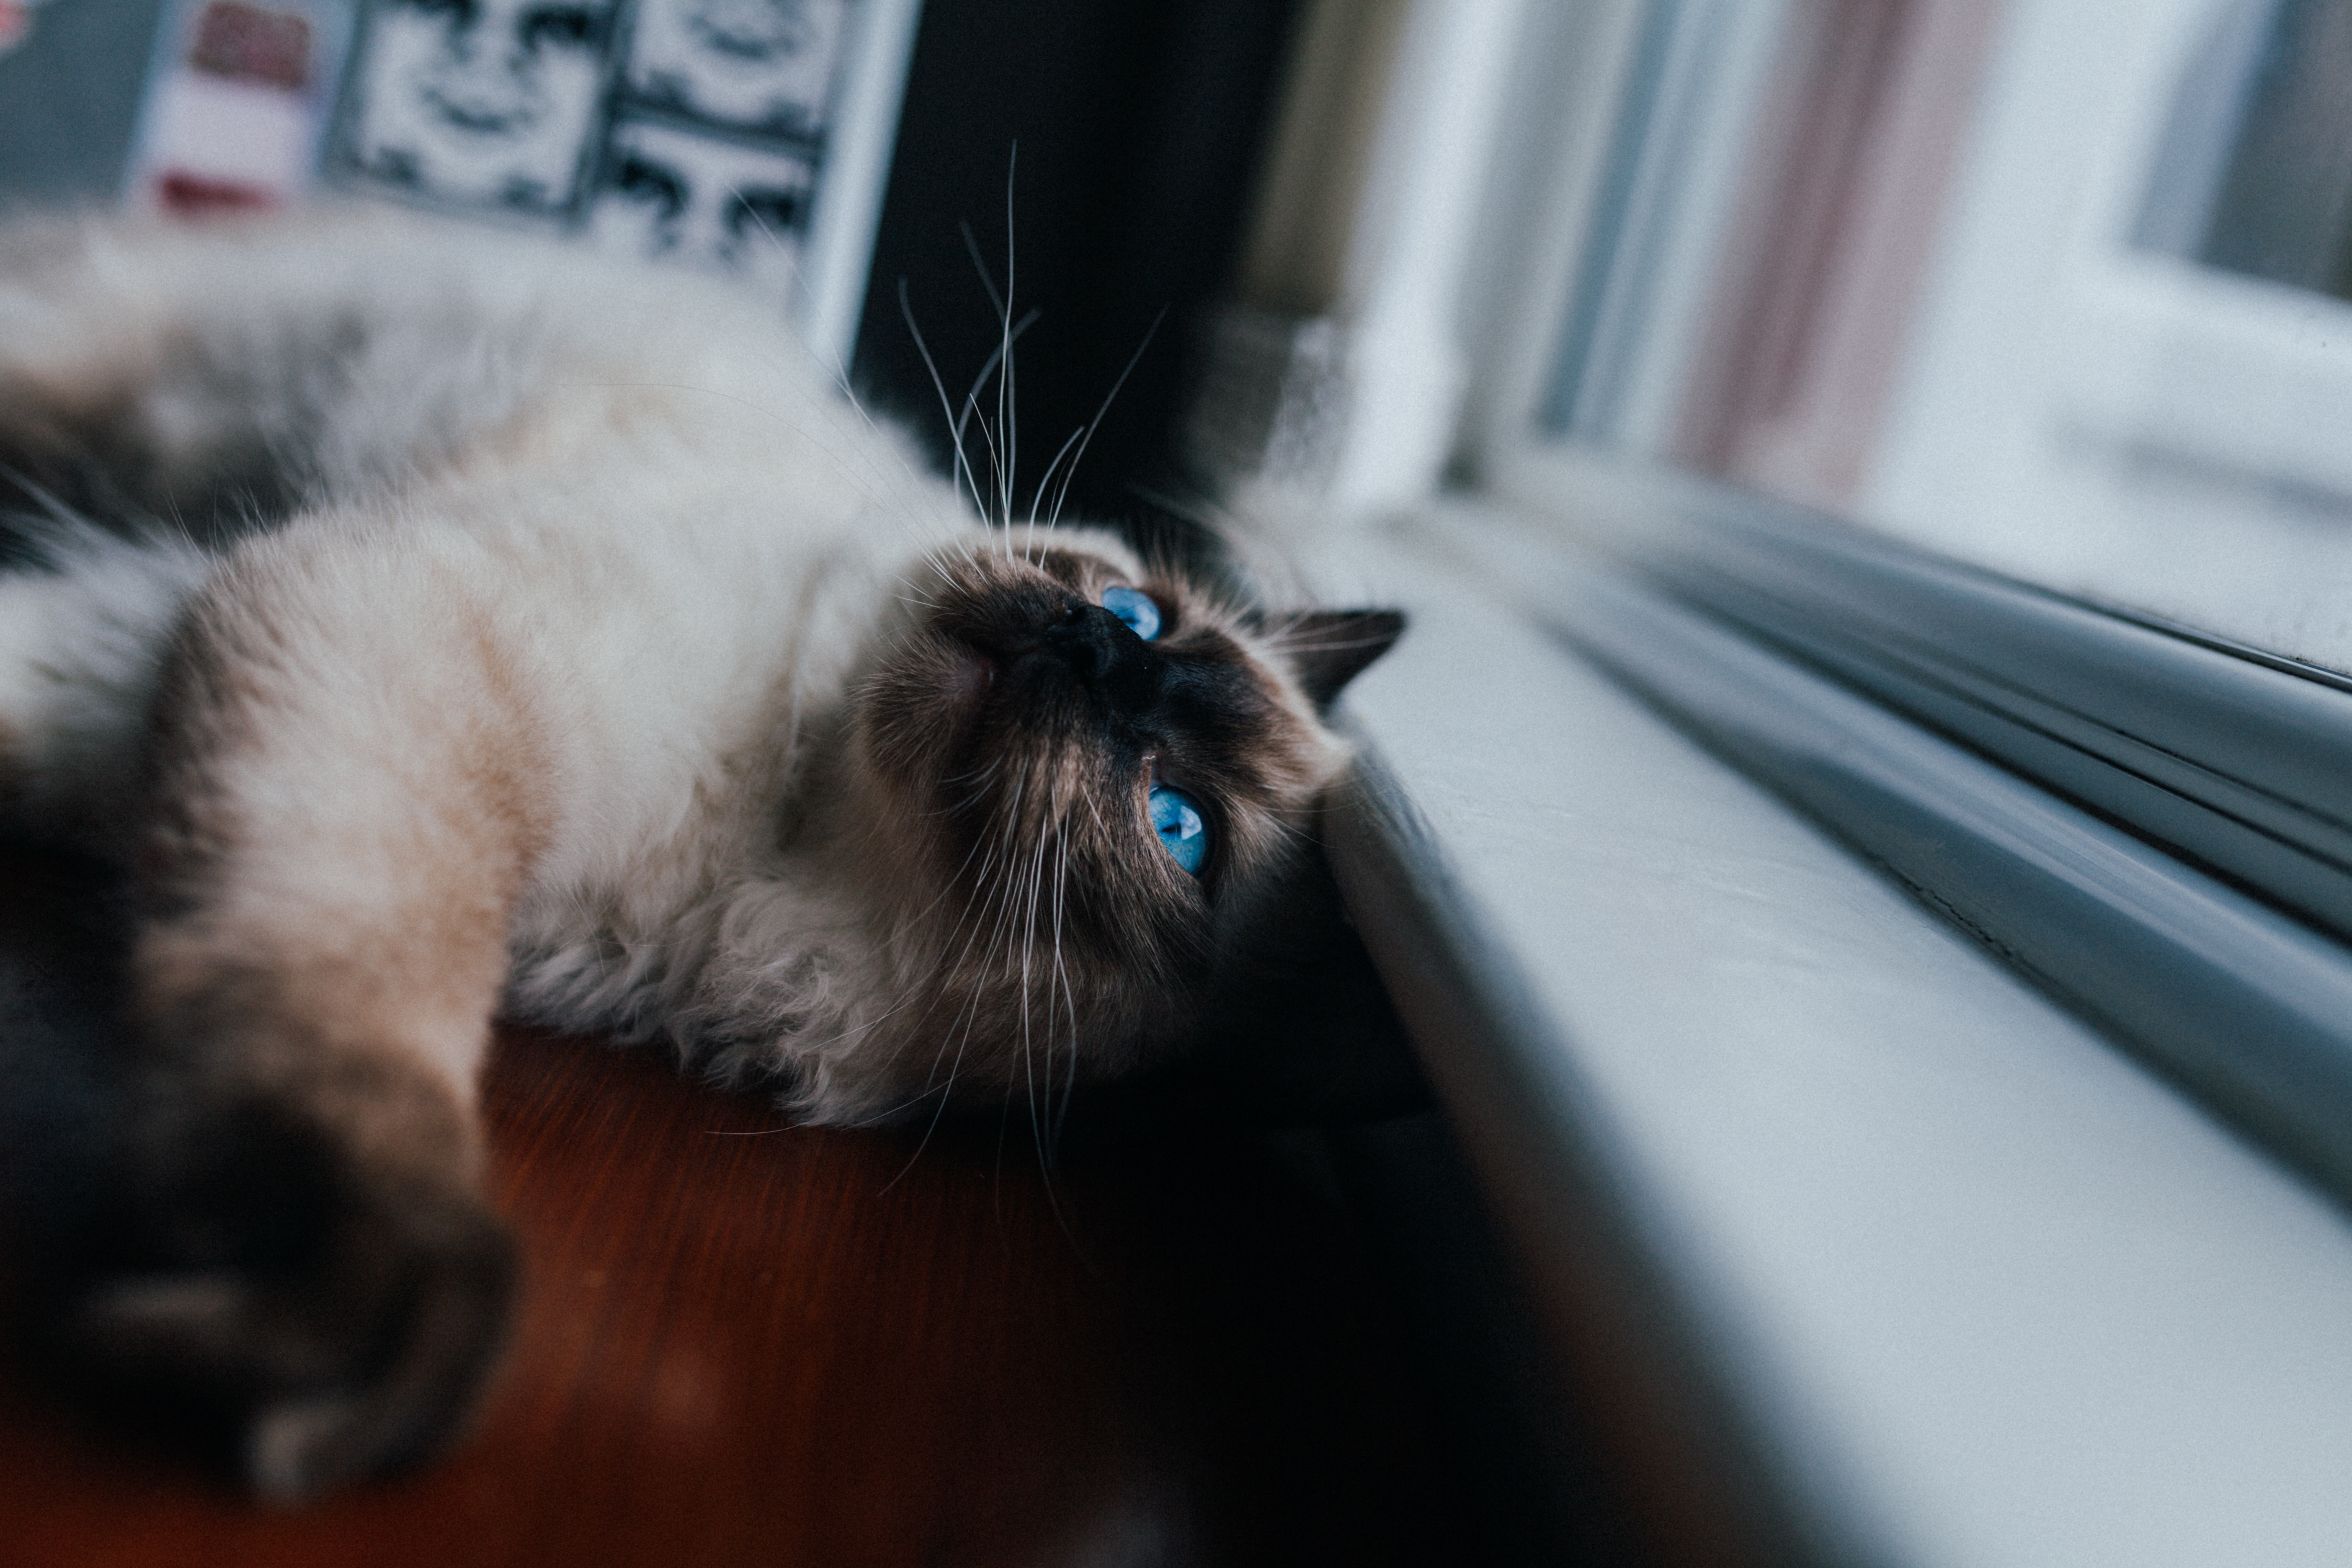
cat, mammal, blue, black, close up, nose, whiskers, eye, skin, vertebrate, small to medium sized cats, cat like mammal